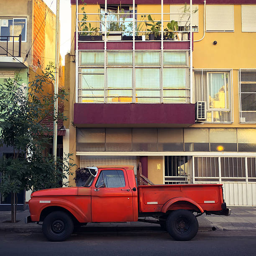
old truck parked in the street